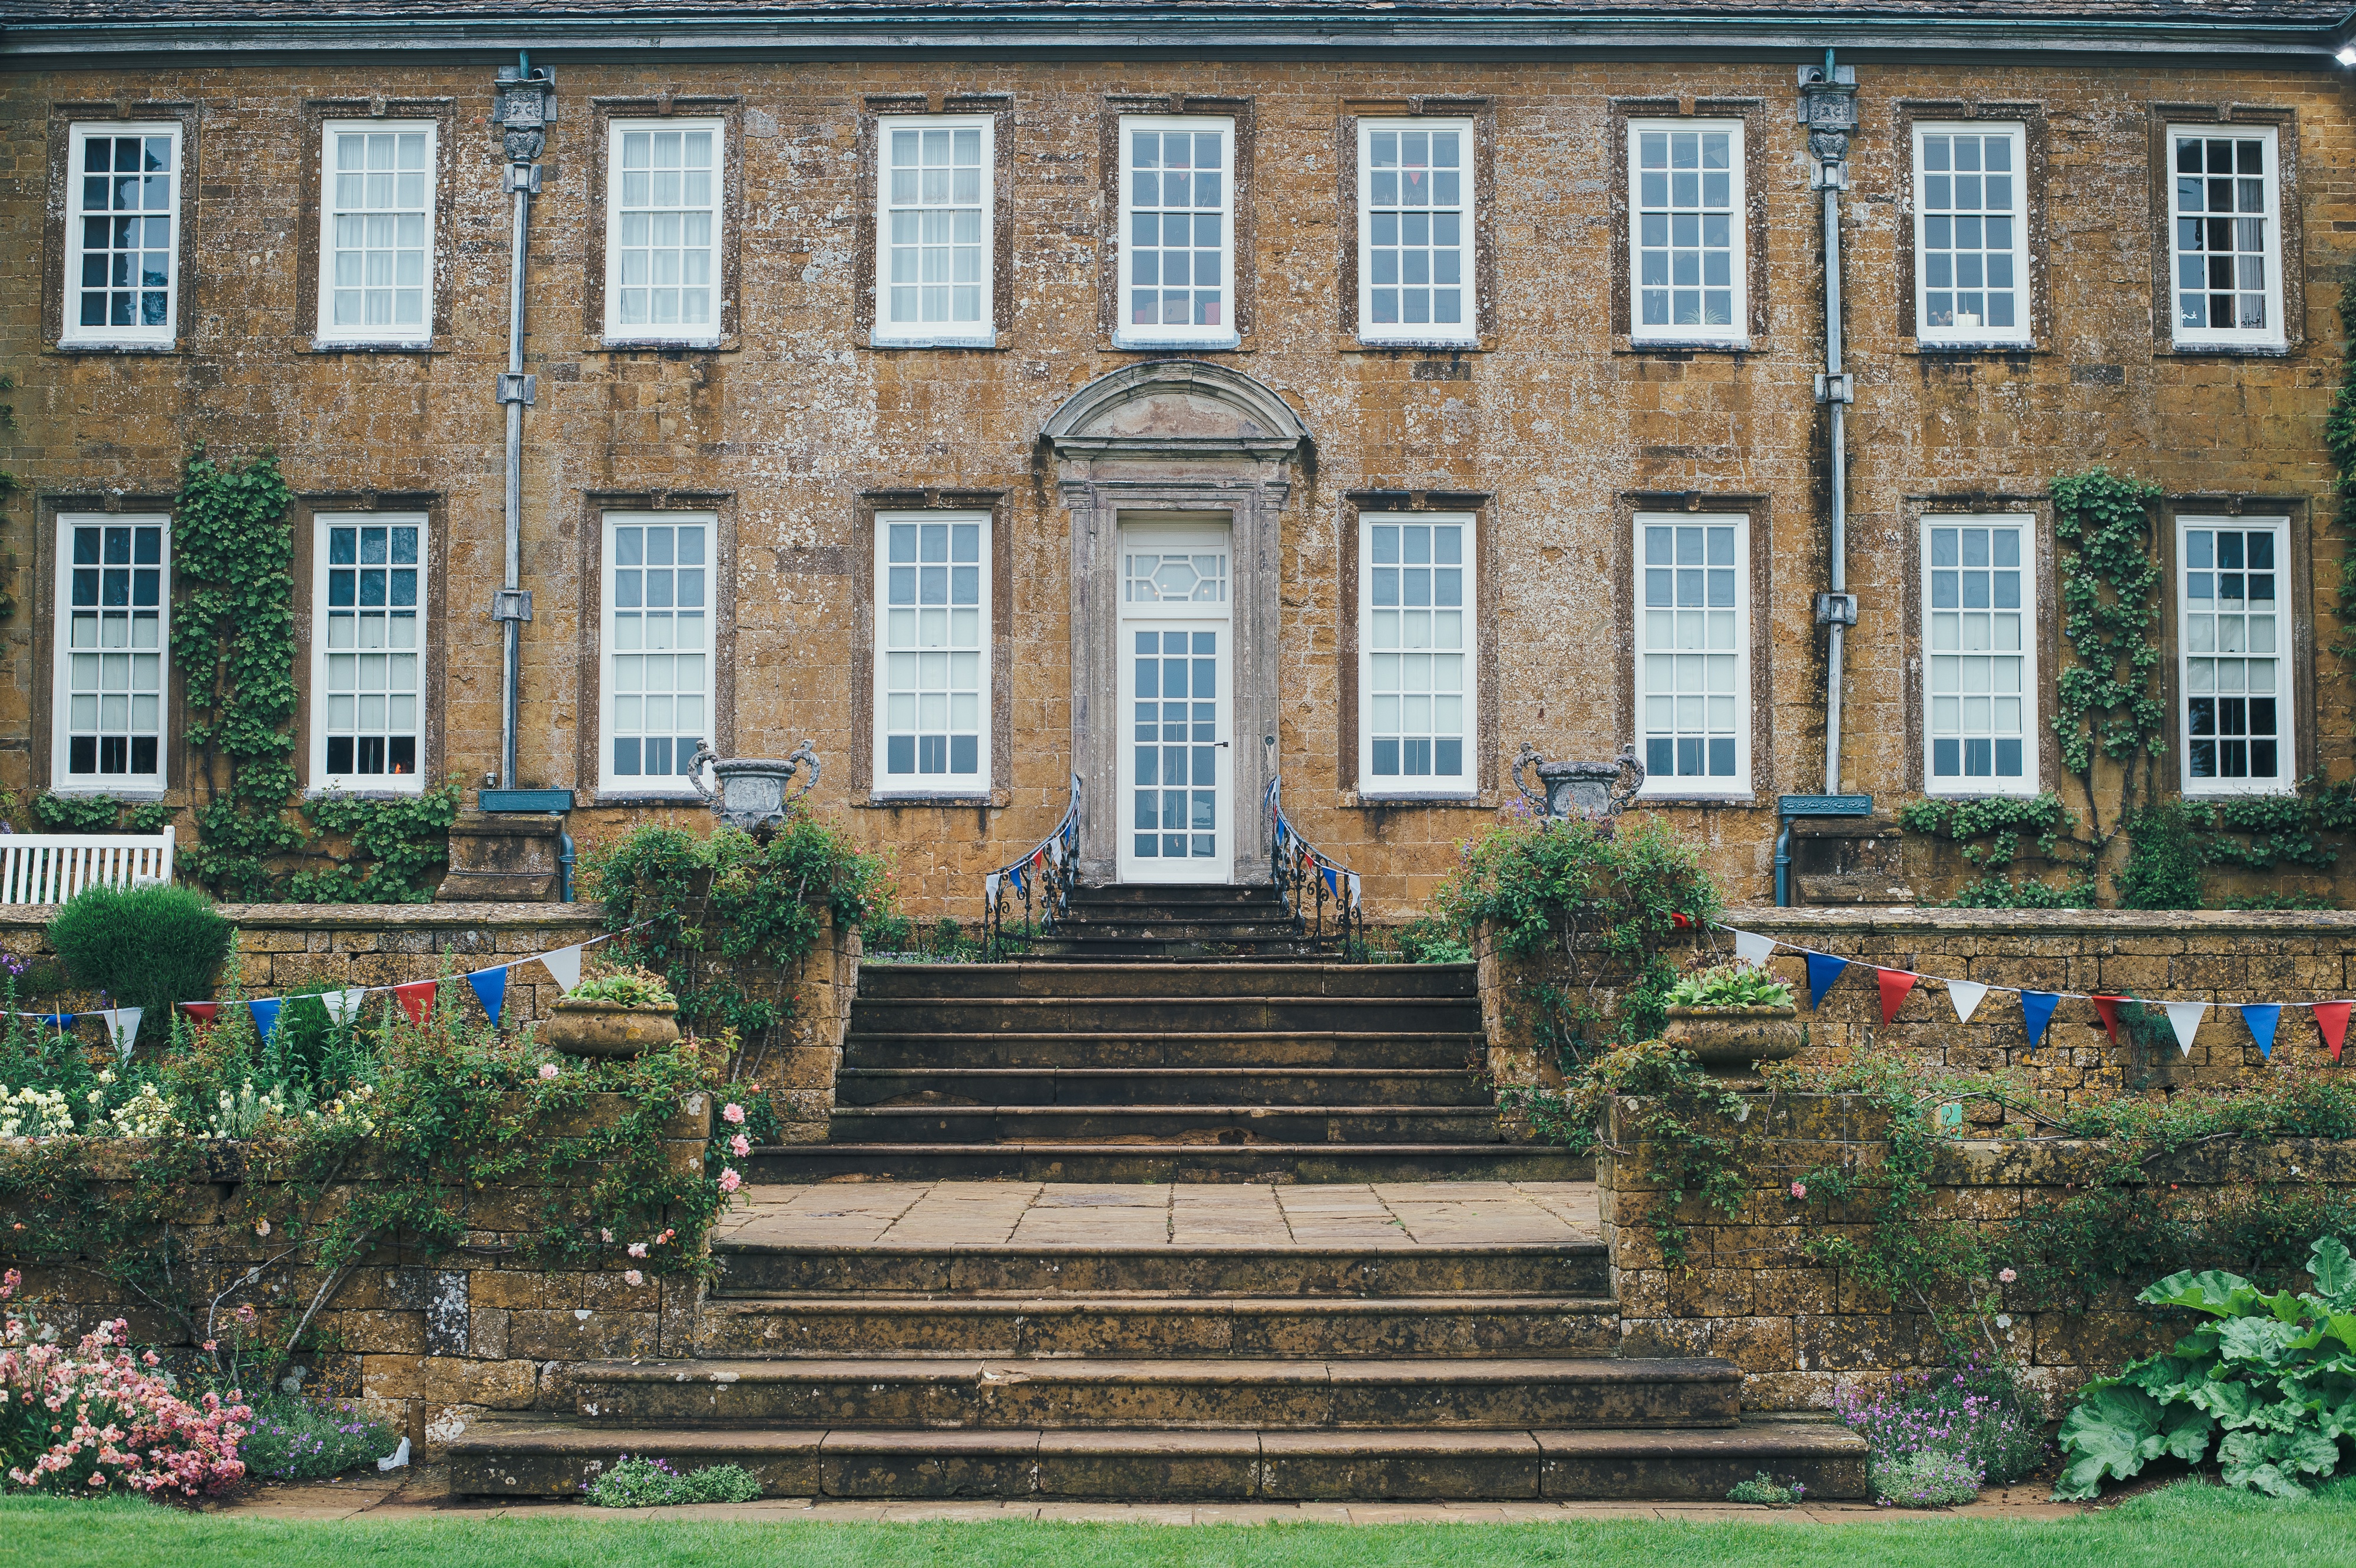
architecture, stair, mansion, window, building, palace, home, step, downtown, flag, facade, garden, door, estate, neighbourhood, stately home, residential area